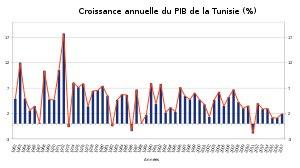
L'économie de la Tunisie est inscrite dans un processus de réformes économiques et de libéralisation à partir de 1986 après trois décennies de dirigisme et de participations de l'État à l'économie. Avec, à partir du 1ᵉʳ janvier 2008, l'ouverture à la concurrence mondiale par l'entrée en vigueur de l'accord de libre-échange conclu avec l'Union européenne en 1995, l'économie tunisienne fait face à des défis de mise à niveau de pans entiers de son économie tout en bénéficiant d'une croissance économique annuelle soutenue de l'ordre de 5 % par an depuis une dizaine d'années.